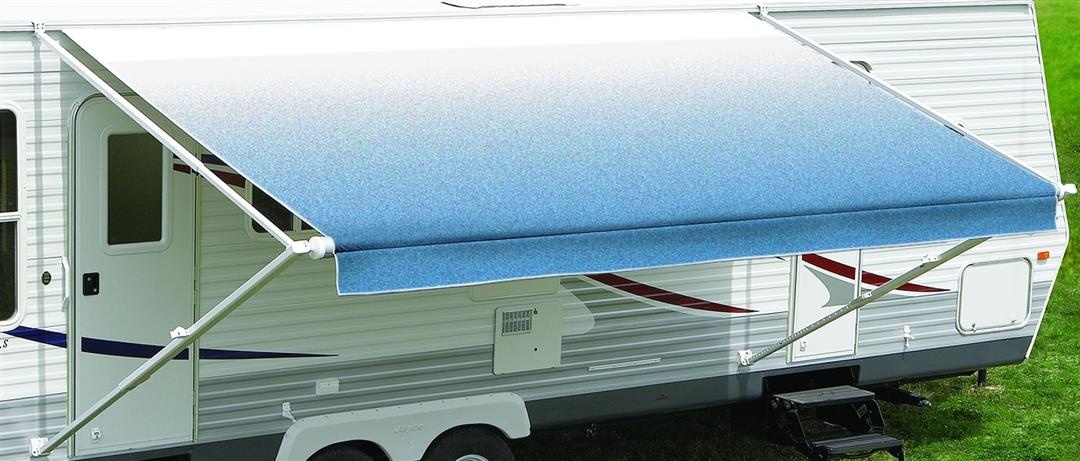
Carefree R00410-301-55 f/upper arm fiesta univ- *SPECIAL ORDER*
*IMAGE MAY NOT BE CORRECT* *SPECIAL ORDER* carefree/co. R00410-301-55 Awning Arm; Spirit - Fiesta; For Patio Awnings; For Coaches w/Straight Side; Manual; 66 Inch Length; White; With Pull Wand; Adjustable Pitch; Right Side Attributes: Compatibility: Spirit Fiesta Patio Awnings Used For: Coaches With Straight Sides Operation Type: Manual Length: 66 Inch Color: White Pitch Type: Adjustable Pitch Material: Aluminum With Pull Wand: Yes ***SPECIAL ORDER DISCLAIMER*** This product is a special order product! Please carefully review the comprehensive Special Order disclaimer prior to making your purchase. Special orders may incur the following: Extended Delivery Time: Special orders involve items that are not part of our regular inventory and must be directly sourced from the manufacturer. As a result, the expected delivery time can vary significantly and may range from 1-10 weeks . This extended delivery period is due to the unique nature of these orders and the time required for manufacturing, shipping, and customs clearance, if applicable. Shipping: We are pleased to offer free shipping for orders totaling $100 or more. However, it's important to note that certain locations and specific items may not qualify for this free shipping offer. The determination of shipping eligibility will be made after your order is placed. Should your order fall outside the scope of free shipping, you may receive an email requesting additional shipping charges if the actual shipping cost exceeds the estimated amount. If this is the case, you will have the option to decline the charges and will be refunded the full amount you initially paid. Final Sale, Non-Refundable: Special orders are considered final sales and are non-refundable. Once your order is placed, it cannot be canceled or refunded, as these items were acquired specifically for you and are not part of our regular inventory. Variability in Product Availability: Due to the unique sourcing process involved in special orders, the availability of specific items can change over time. While we strive to fulfill your order promptly, there may be occasions when a manufacturer discontinues a product or faces unexpected production problems in which the order cannot be fulfilled. In such instances, we will make every effort to inform you promptly and provide alternatives or a full refund. Pre-Purchase Recommendation: Verifying Correct Parts: Before proceeding with your special order, we highly recommend reaching out to the manufacturer directly to ensure that the part you intend to purchase is indeed the correct one for your needs. Our ability to provide detailed information about each part is limited, and while we strive for accuracy, confirming the exact match is essential. All part numbers listed are verified as correct to the best of our knowledge. However, it is crucial to recognize that part numbers can vary even for similar components, and precise specifications are critical. By contacting the manufacturer, you can obtain the most up-to-date and comprehensive information about the part, including its compatibility, specifications, and any potential alternatives. Taking this proactive step can help prevent misunderstandings and ensure that you receive the precise component you require for your specific application. The manufacturer's expertise will prove invaluable in confirming that the part number aligns perfectly with your expectations, thereby enhancing your overall satisfaction with your special order. Your peace of mind and the successful completion of your project are our primary concerns. Therefore, we encourage you to leverage the manufacturer's knowledge and expertise before finalizing your purchase. This additional precaution will help you make an informed decision and avoid any potential issues related to part compatibility or suitability.
Brand: carefree/co.
Category: Home & Garden > Lawn & Garden > Outdoor Living > Awning Accessories > Structural Frames